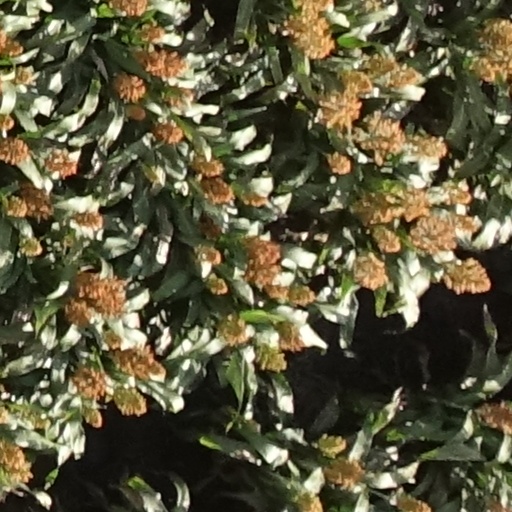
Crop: sorghum